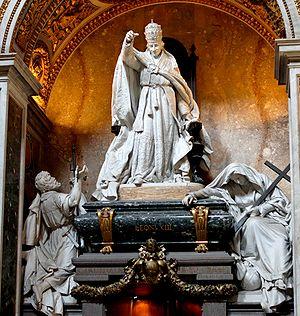
Tombeau de Léon XIII par Giulio Tadolini (1907). Transept gauche de la basilique Saint-Jean-de-Latran (Rome).
Giulio Tadolini est un sculpteur italien de tradition académique.